Frank's Island Light

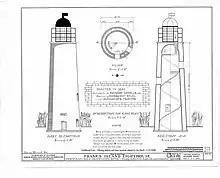
HABS drawing of Frank's Island Light as built

The Frank's Island Light was an early lighthouse in Louisiana, marking the entrance channel to the Mississippi River from the delta. Conceived of as a grand monument, it suffered from construction issues and was eventually abandoned as the channel it marked was supplanted by other routes.